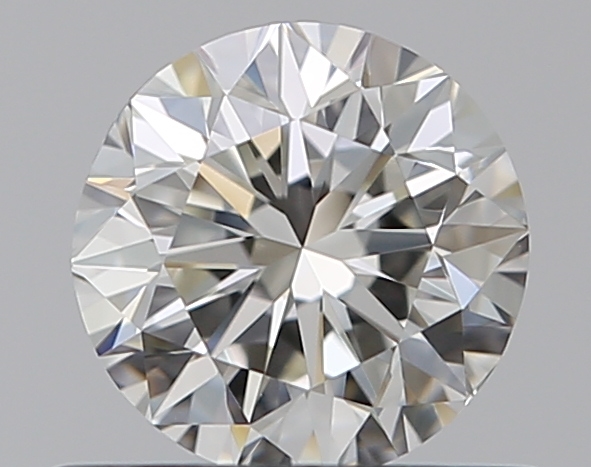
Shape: round
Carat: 0.5
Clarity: VVS1
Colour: I
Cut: VG
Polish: EX
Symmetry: VG
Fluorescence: N
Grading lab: GIA
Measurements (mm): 4.94 x 5 x 3.2